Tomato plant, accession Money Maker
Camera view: bottom (45 deg); turntable rotation: 30 degrees
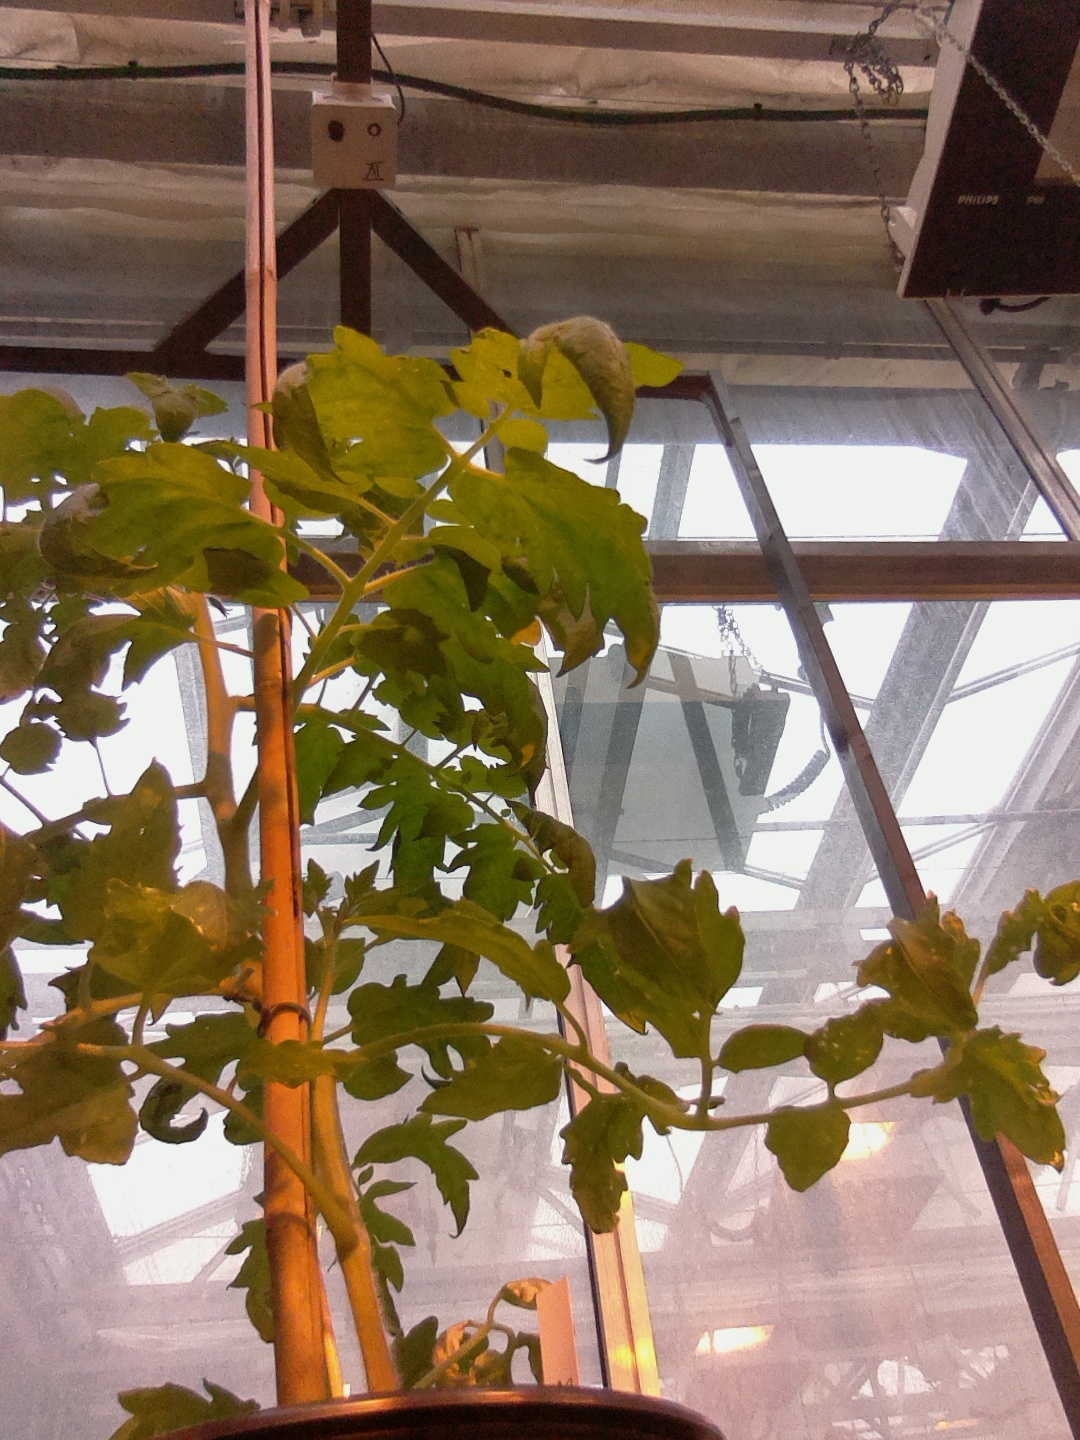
BBCH growth stage 54: 4 inflorescences visible